List of Game of Thrones characters

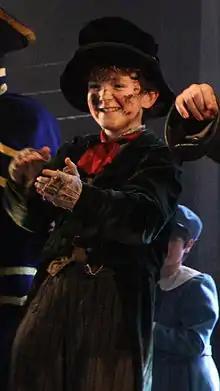
Brenock O'Connor

Armeca (portrayed by Sahara Knite) is a sex worker in Littlefinger's brothel. She is tutored by Ros upon arrival. She feigns lack of knowledge of the common tongue in order to appear more exotic, and entertains Bronn before the Battle of the Blackwater.